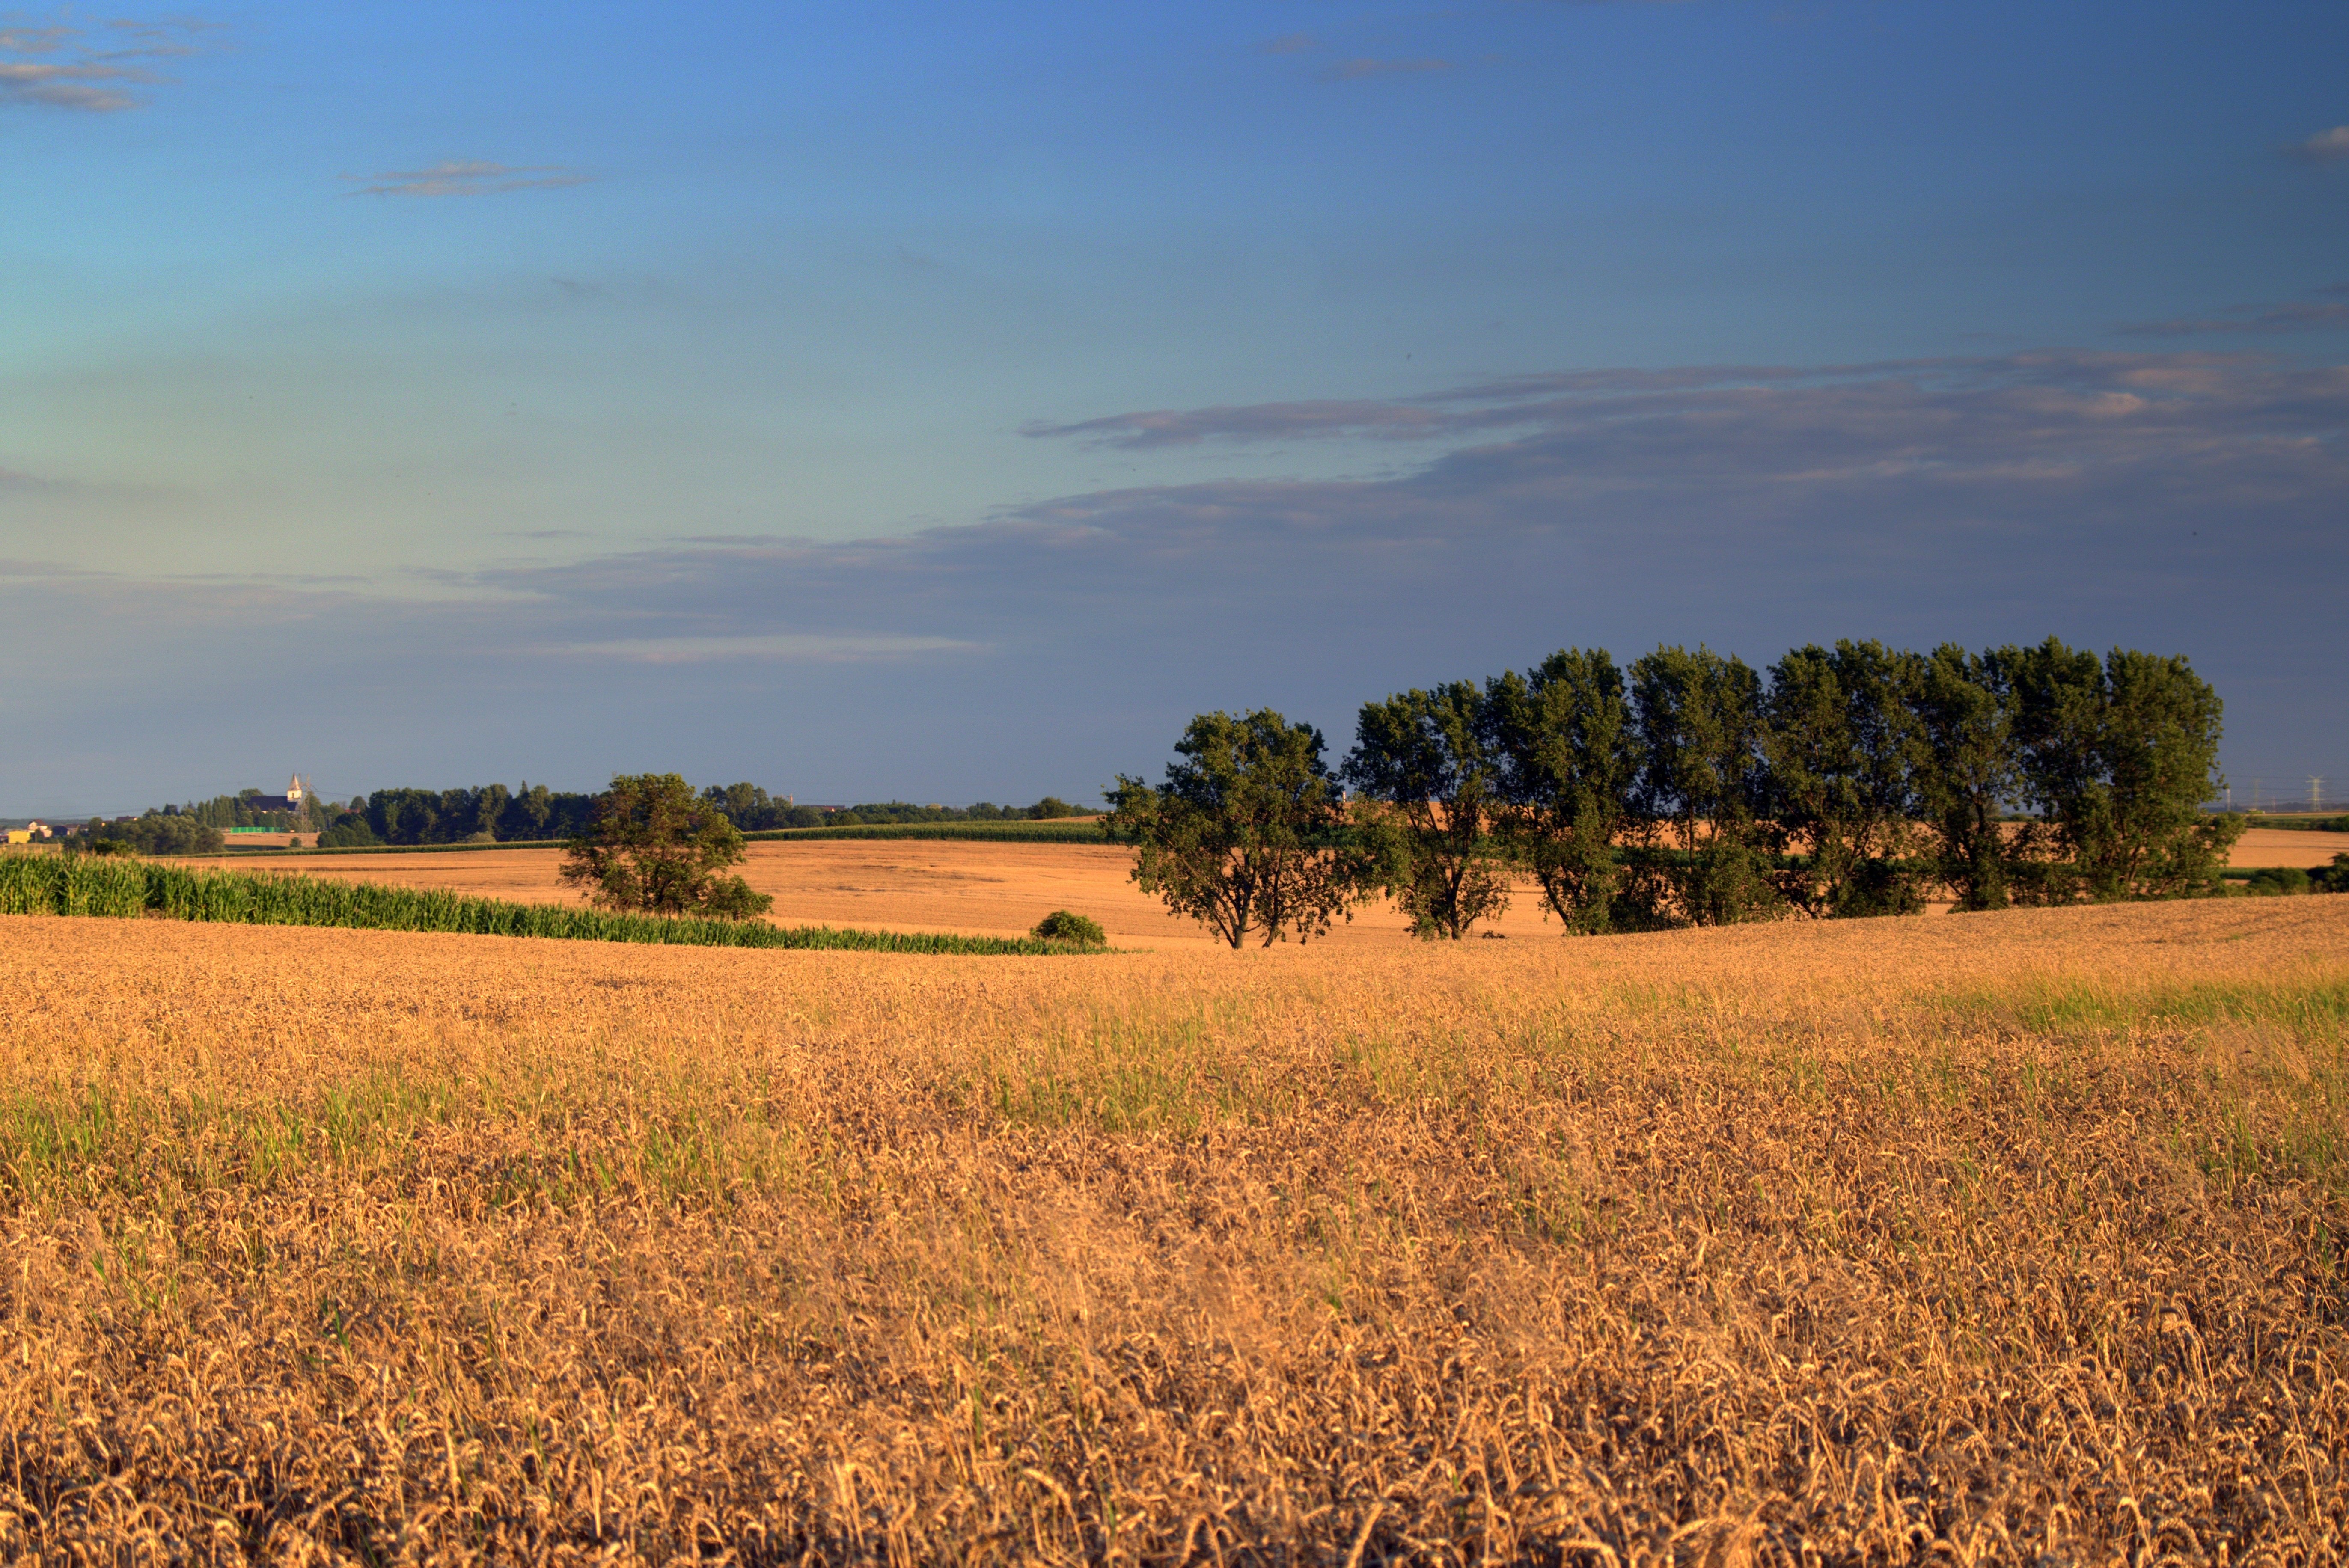
landscape, tree, nature, grass, horizon, marsh, plant, sky, field, farm, meadow, prairie, morning, hill, view, summer, village, harvest, crop, corn, soil, agriculture, savanna, plain, fields, grassland, wetland, plateau, cereals, habitat, ecosystem, poland village, steppe, rural area, the cultivation of, natural environment, grass family